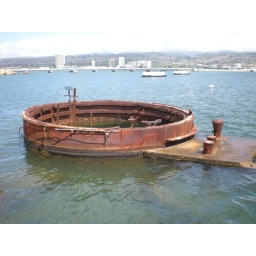
A gun turret mount, one of the few areas of the ship that now sits above the water